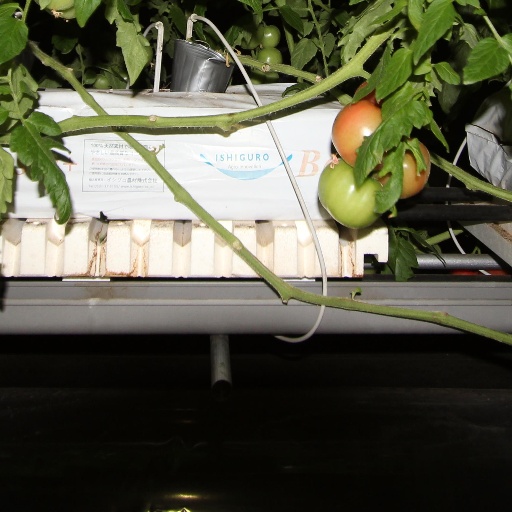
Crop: tomato